Jorge Rafael Videla

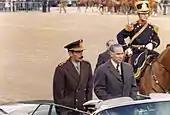
Argentine dictator Jorge Rafael Videla at the opening of 1976's "" in Palermo, Buenos Aires.

In the book "Disposición Final" by Argentine journalist Ceferino Reato, Videla confirms for the first time that between 1976 and 1983, 8,000 Argentines have been murdered by his regime. The bodies were hidden or destroyed to prevent protests at home and abroad. Videla also maintained that female guerrilla detainees allowed themselves to become pregnant in the belief they would not be tortured or executed, but they were. The children whom they bore in prison were taken from them, illegally adopted by military families of the regime, and their identities were hidden for decades.